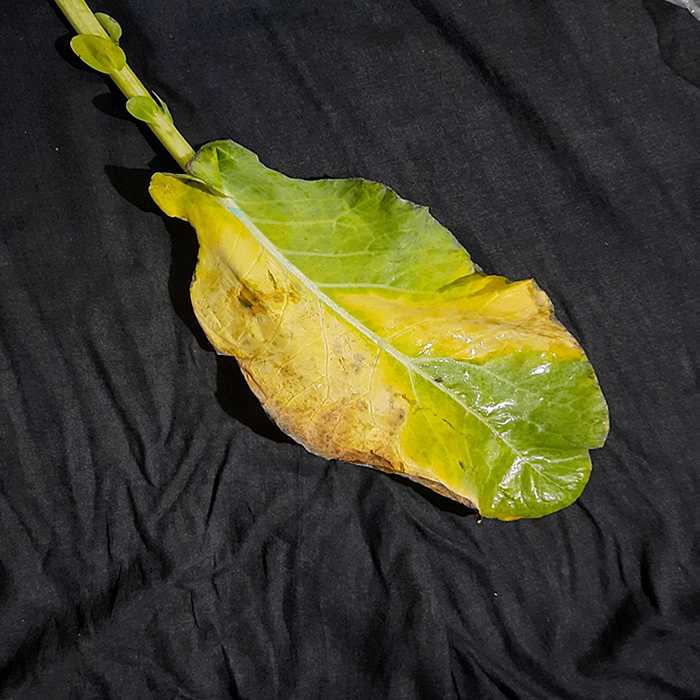
Plant: Cauliflower
Label: Black Rot